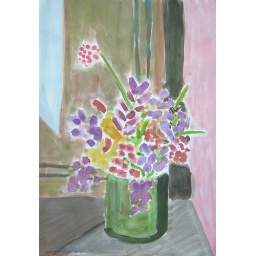
basket of cut flowers in a corner